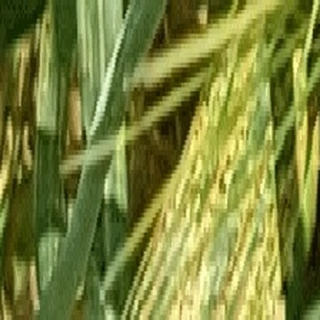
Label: wheat_yellow_rust